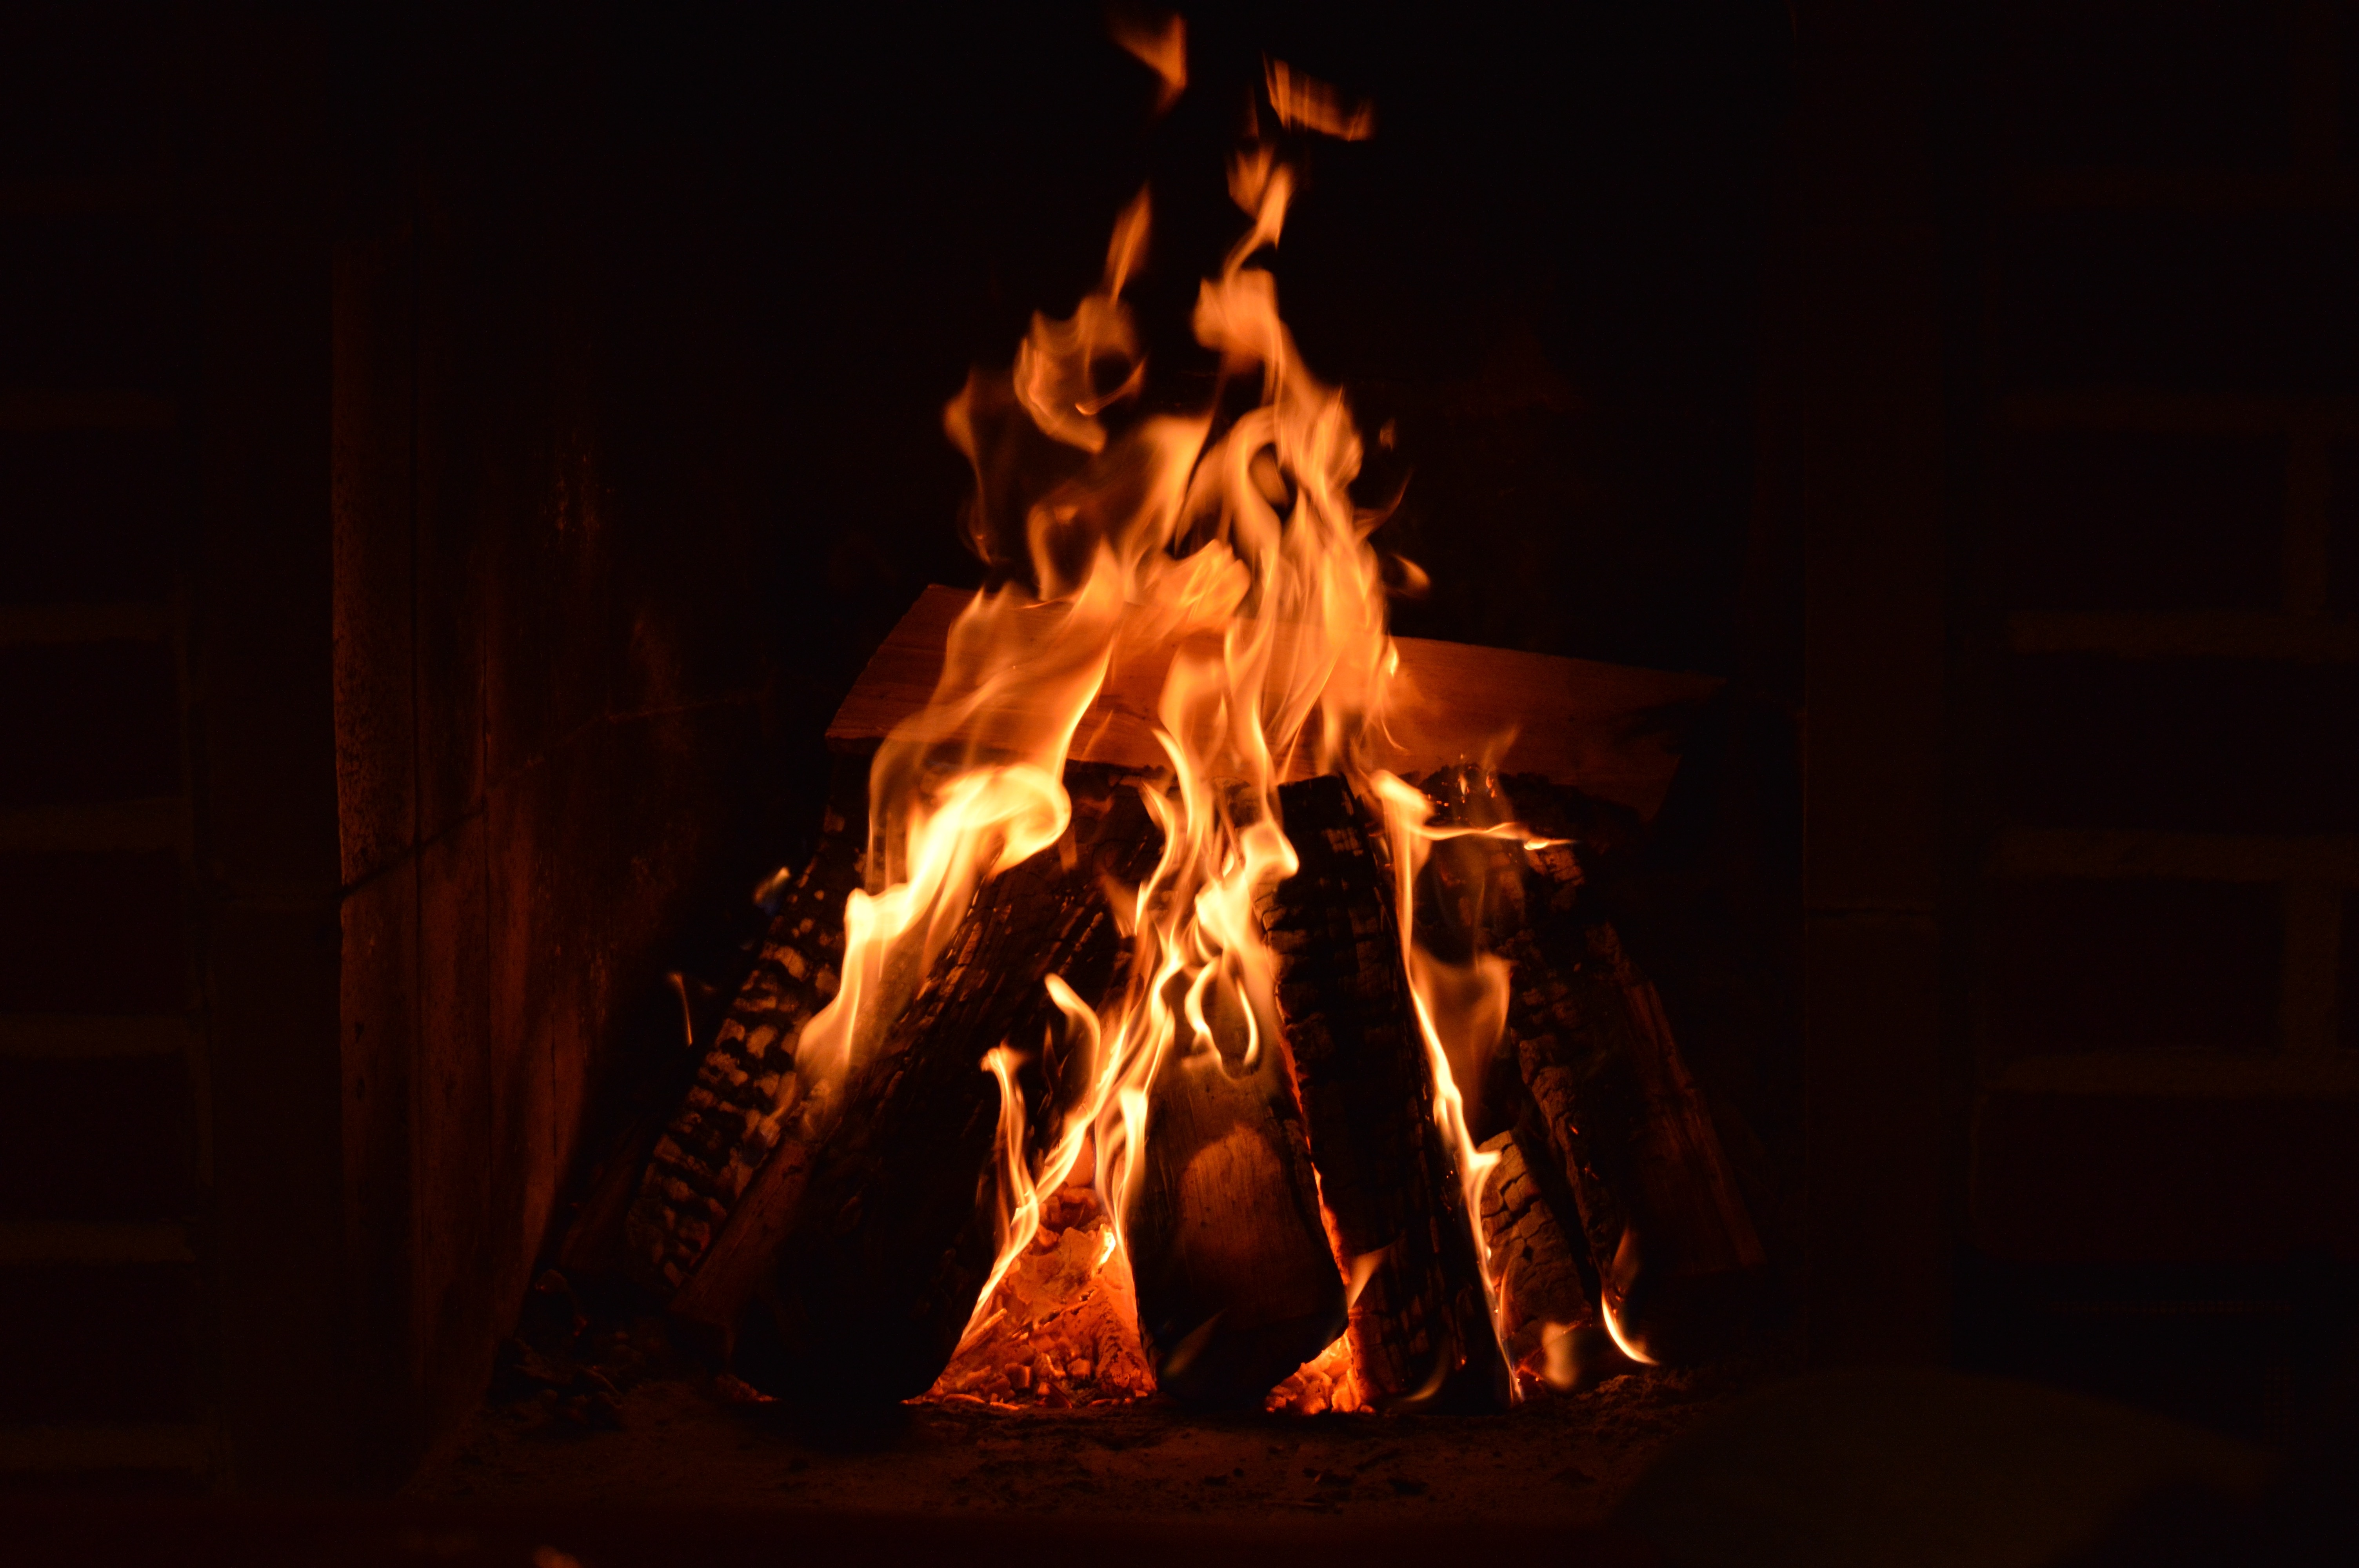
night, flame, fire, darkness, campfire, bonfire, heat